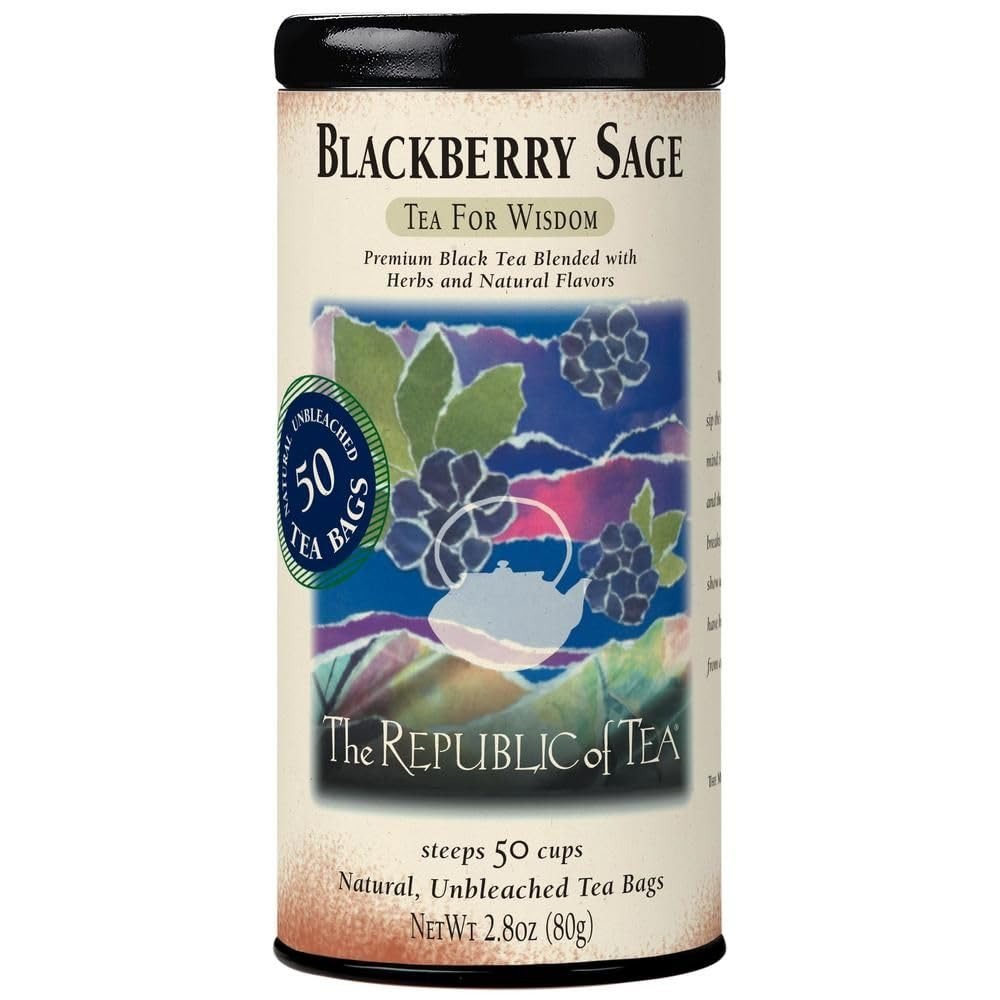
Item Name: The Republic of Tea Blackberry Sage Black Tea | 50 Tea Bags, Gourmet Black Tea
Bullet Point 1: TEA FOR THE MIND: This sweet, soothing tea blend of the finest quality Indian leaves and berries helps to clear the head and contributes to a wise tea mind.
Bullet Point 2: BLACKBERRY & SAGE NOTES: The tea blend is infused with sweet, fragrant blackberries and soothing white sage to make for a delicious, satisfying cup.
Bullet Point 3: STEEPING INSTRUCTIONS: Simply heat fresh, filtered water to a rolling boil. Then pour 6 oz water over tea and steep for 3-5 minutes.
Bullet Point 4: CAFFEINE: This black tea contains a small amount of caffeine, so it is perfect to add to your daily routine to give you slight energy without the coffee-like jitters.
Bullet Point 5: GLUTEN/SUGAR-FREE: This tea is gluten, sugar and carb-free, so you can sip away without worry.
Value: 50.0
Unit: Count

Price: 12.5